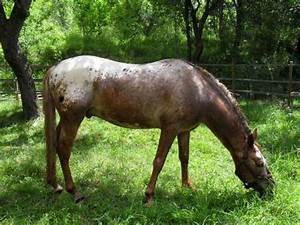
Label: cavallo